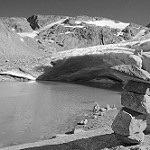
Label: B & W